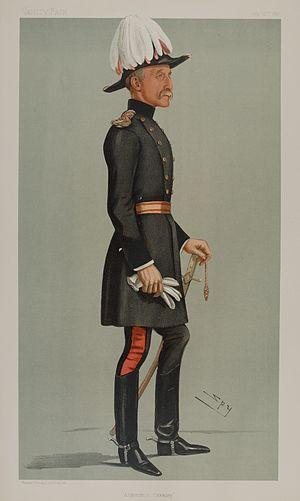
La circonscription de Stafford est une circonscription situé dans le Staffordshire et représenté dans la Chambre des Communes du Parlement britannique.
Le major-général Sir Reginald Arthur James Talbot, KCB est un officier de l'armée britannique, membre du Parlement et gouverneur de Victoria en Australie.